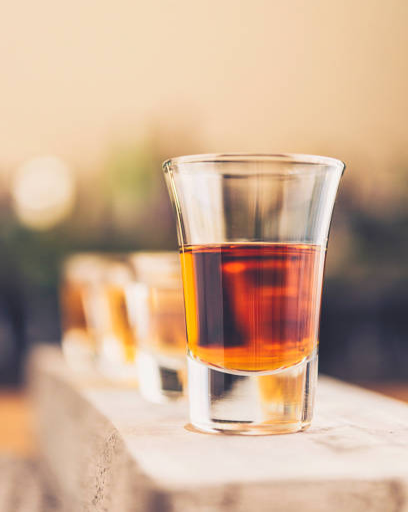
shot glasses filled with a variety of alcohol